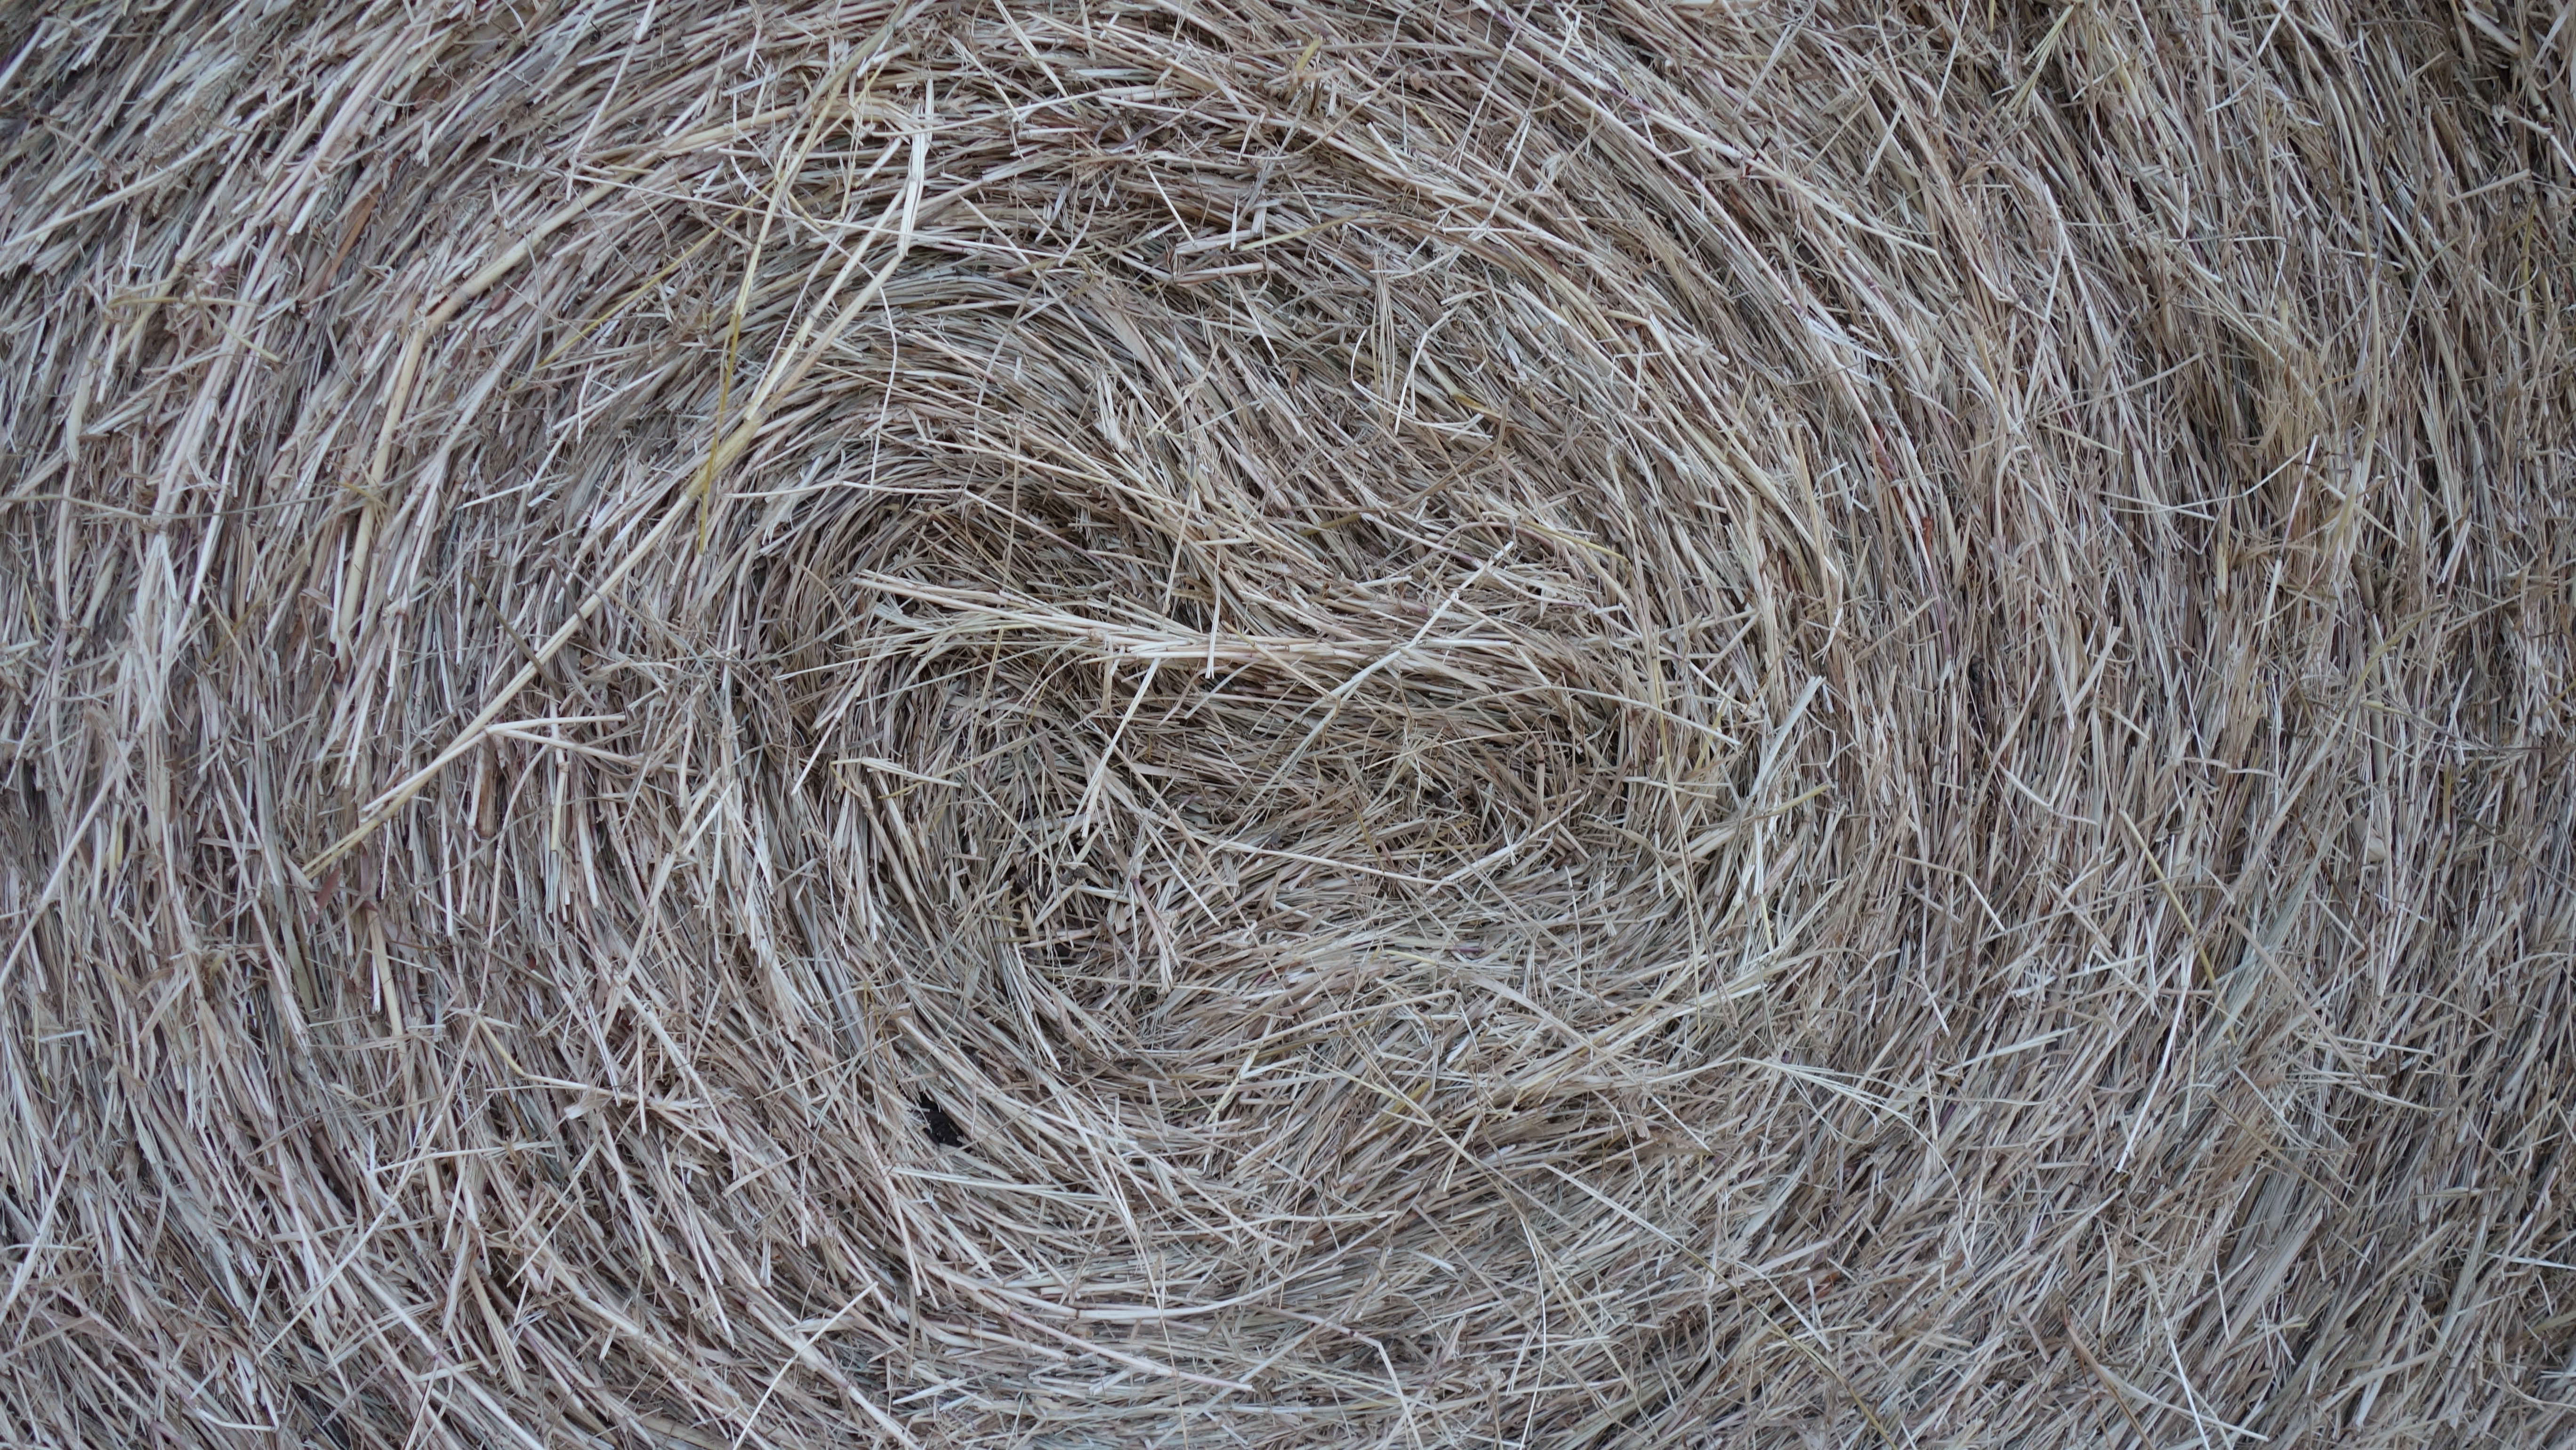
nature, grass, branch, plant, hay, farm, texture, rural, autumn, agriculture, material, straw, grass family